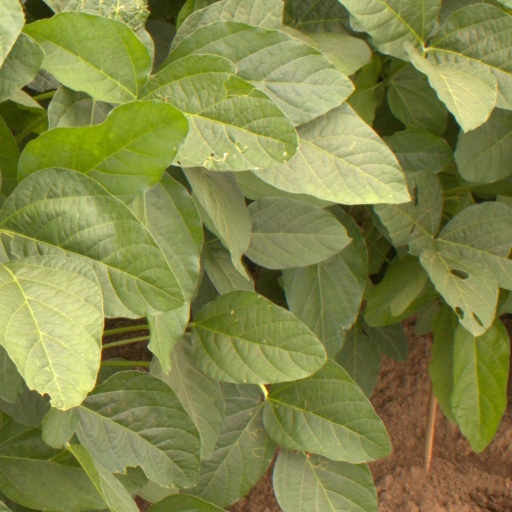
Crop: soybean